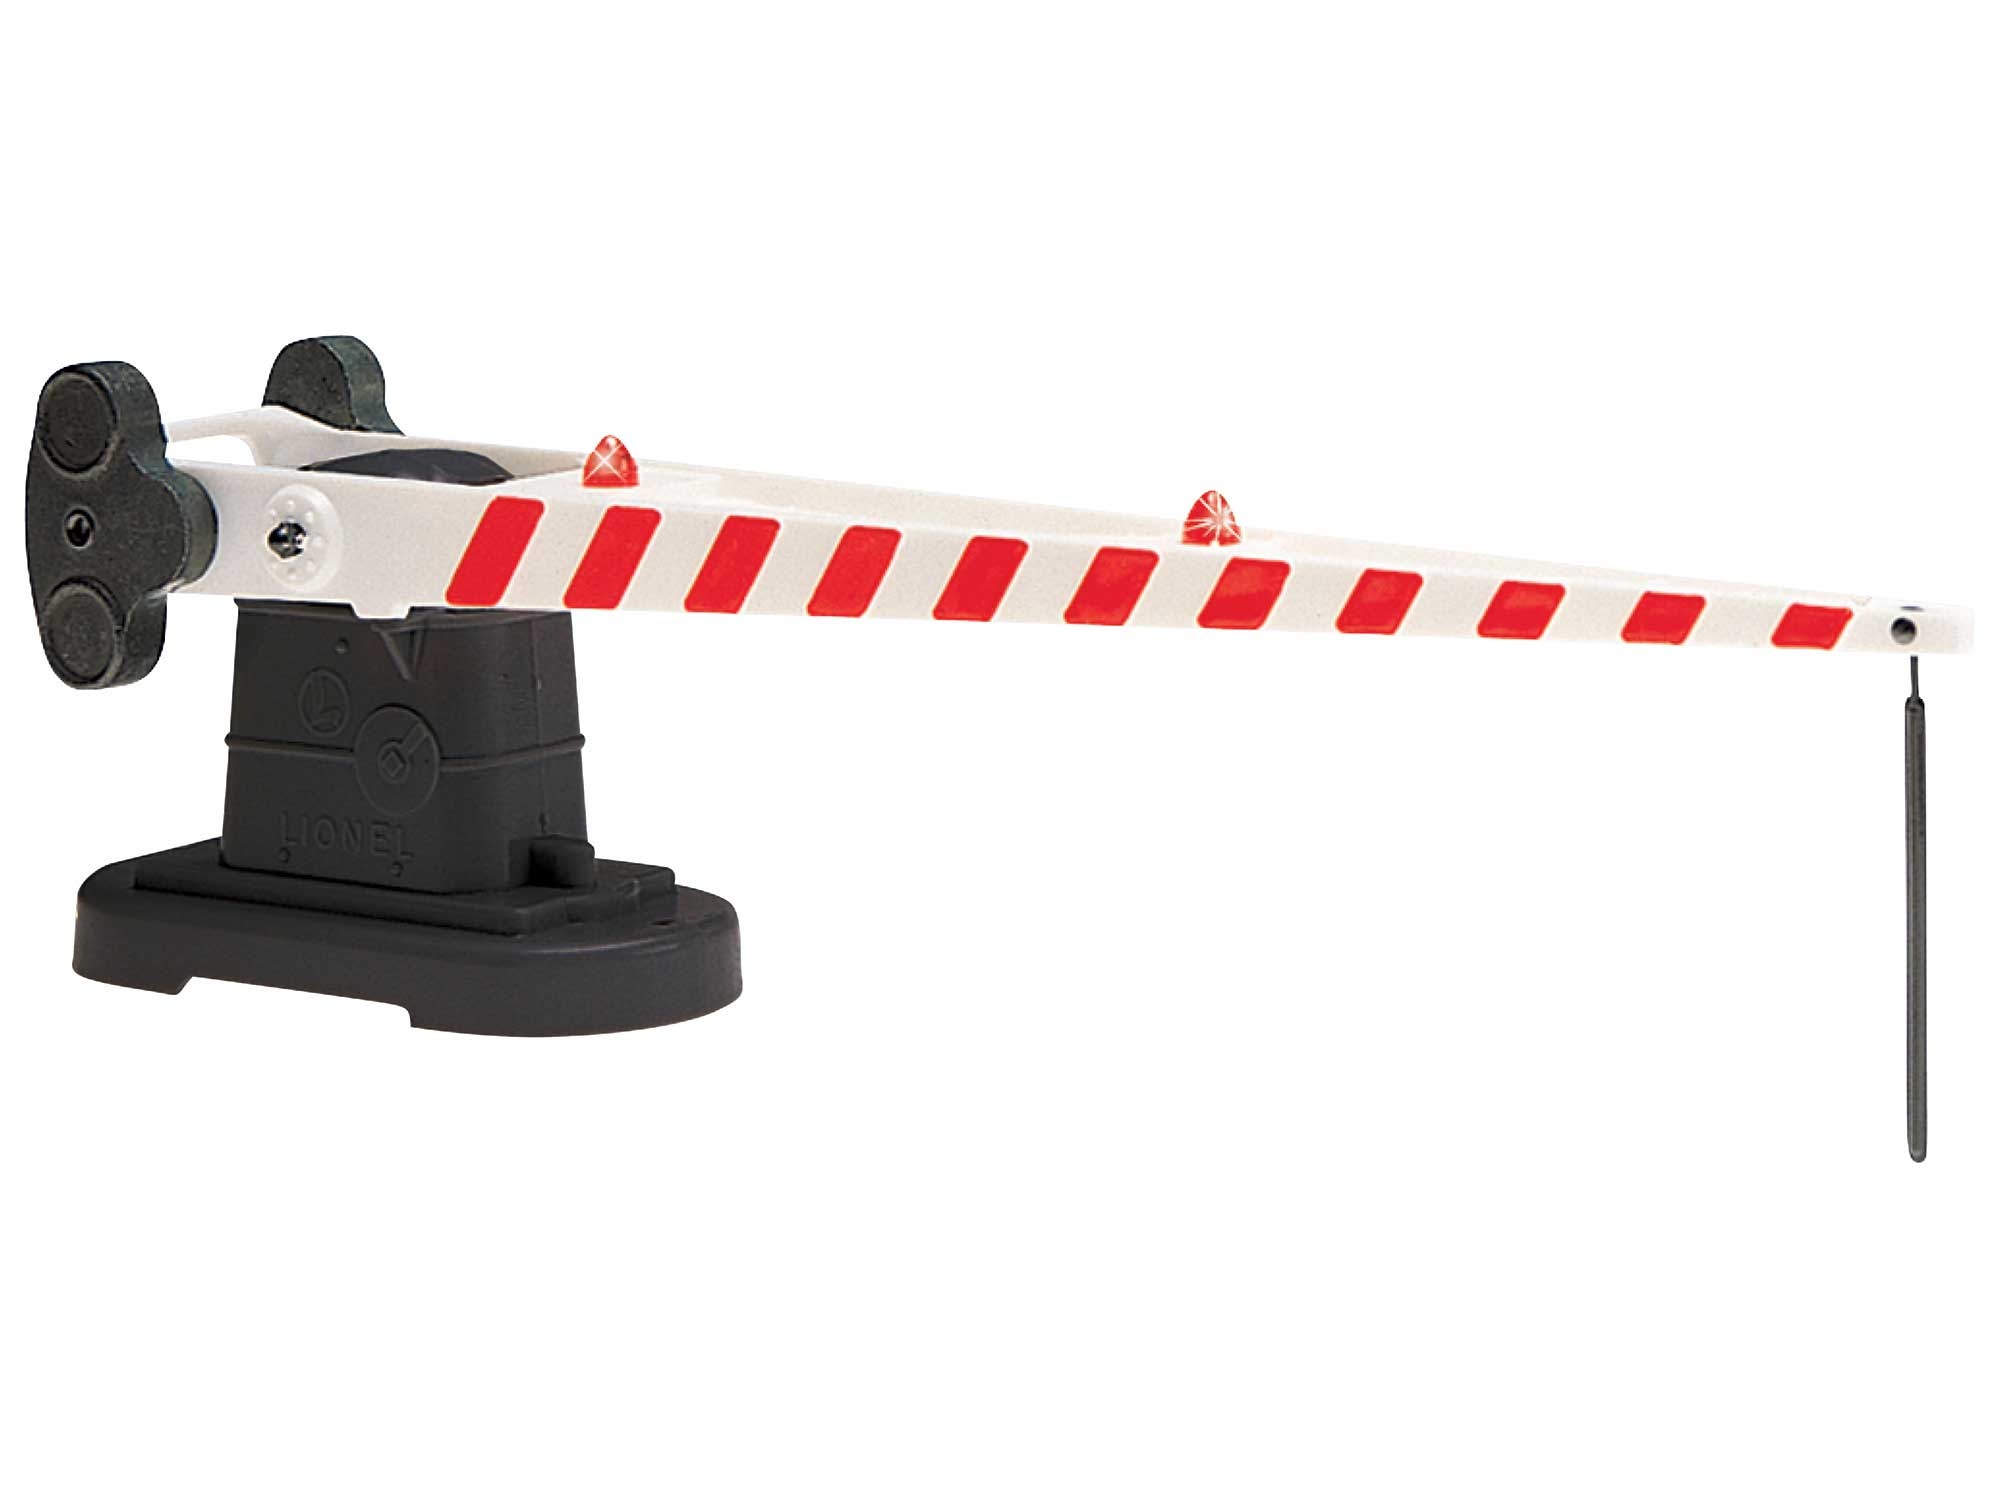
AUTO CROSSING GATE
Brand: Lionel
Category: Hardware > Fencing & Barriers > Safety & Crowd Control Barriers > Auto Barriers